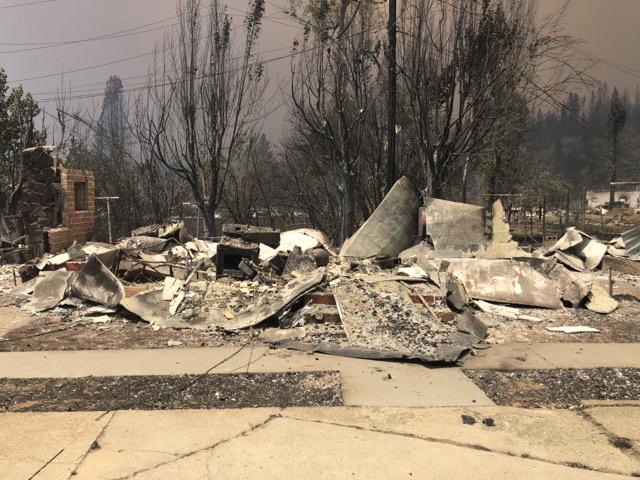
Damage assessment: destroyed